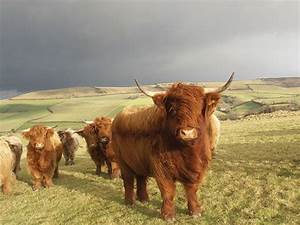
Label: cow